Wild Cactus

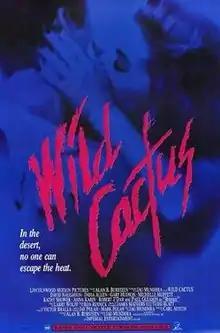
Promotional film poster

Wild Cactus is a 1993 erotic thriller film directed by Jag Mundhra and starring David Naughton, India Allen, Gary Hudson, Kathy Shower, Bubba Baker, Robert Z'Dar, and Paul Gleason. It was released direct to video on 24 March 1993.